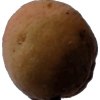
Label: peach